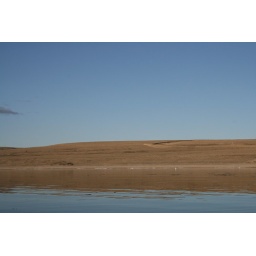
on a boat in the arctic ocean